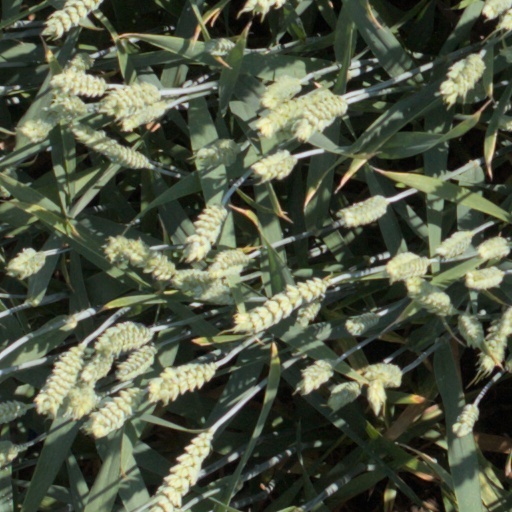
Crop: wheat